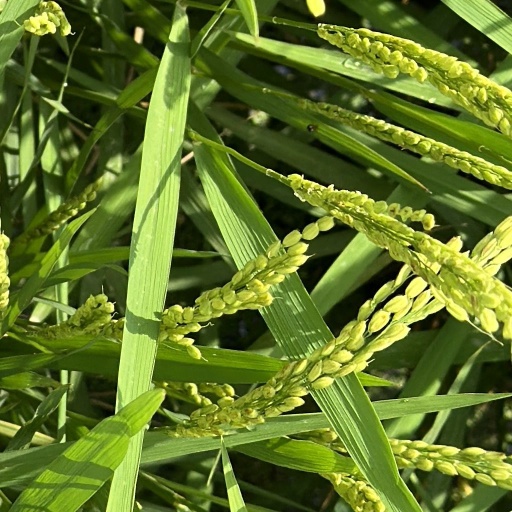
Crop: rice